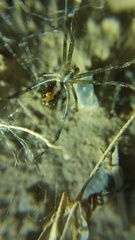
Species: Lactrodectus_hesperus